List of birds of India

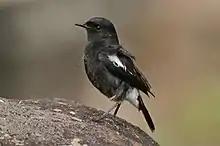
Pied bush chat

Treecreepers are small woodland birds, brown above and white below. They have thin pointed down-curved bills, which they use to extricate insects from bark. They have stiff tail feathers, like woodpeckers, which they use to support themselves on vertical trees.